Wireline (cabling)

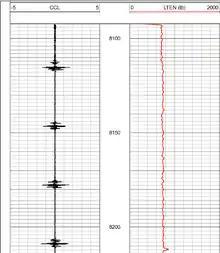
CCL Log

A CCL operates on Faraday's Law of Induction. Two magnets are separated by a coil of copper wire. As the CCL passes by a casing joint, or collar, the difference in metal thickness across the two magnets induces a current spike in the coil. This current spike is sent uphole and logged as what's called a collar kick on the cased hole log.